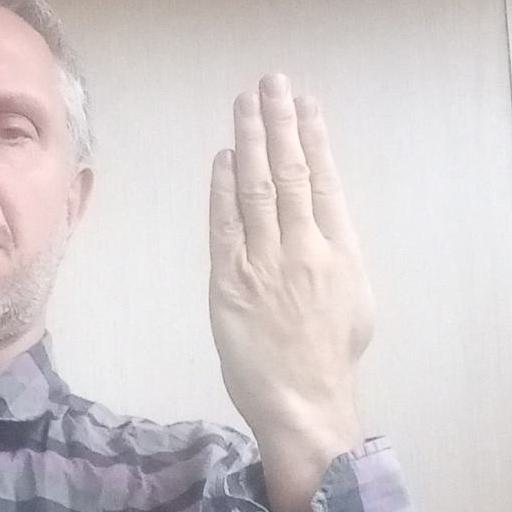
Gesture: stop_inverted